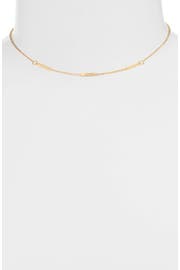
kristin cavallari s golden state style go east coast with a sophisticated 14 karat gold plated necklace featuring sleek bar that station a delicate chain